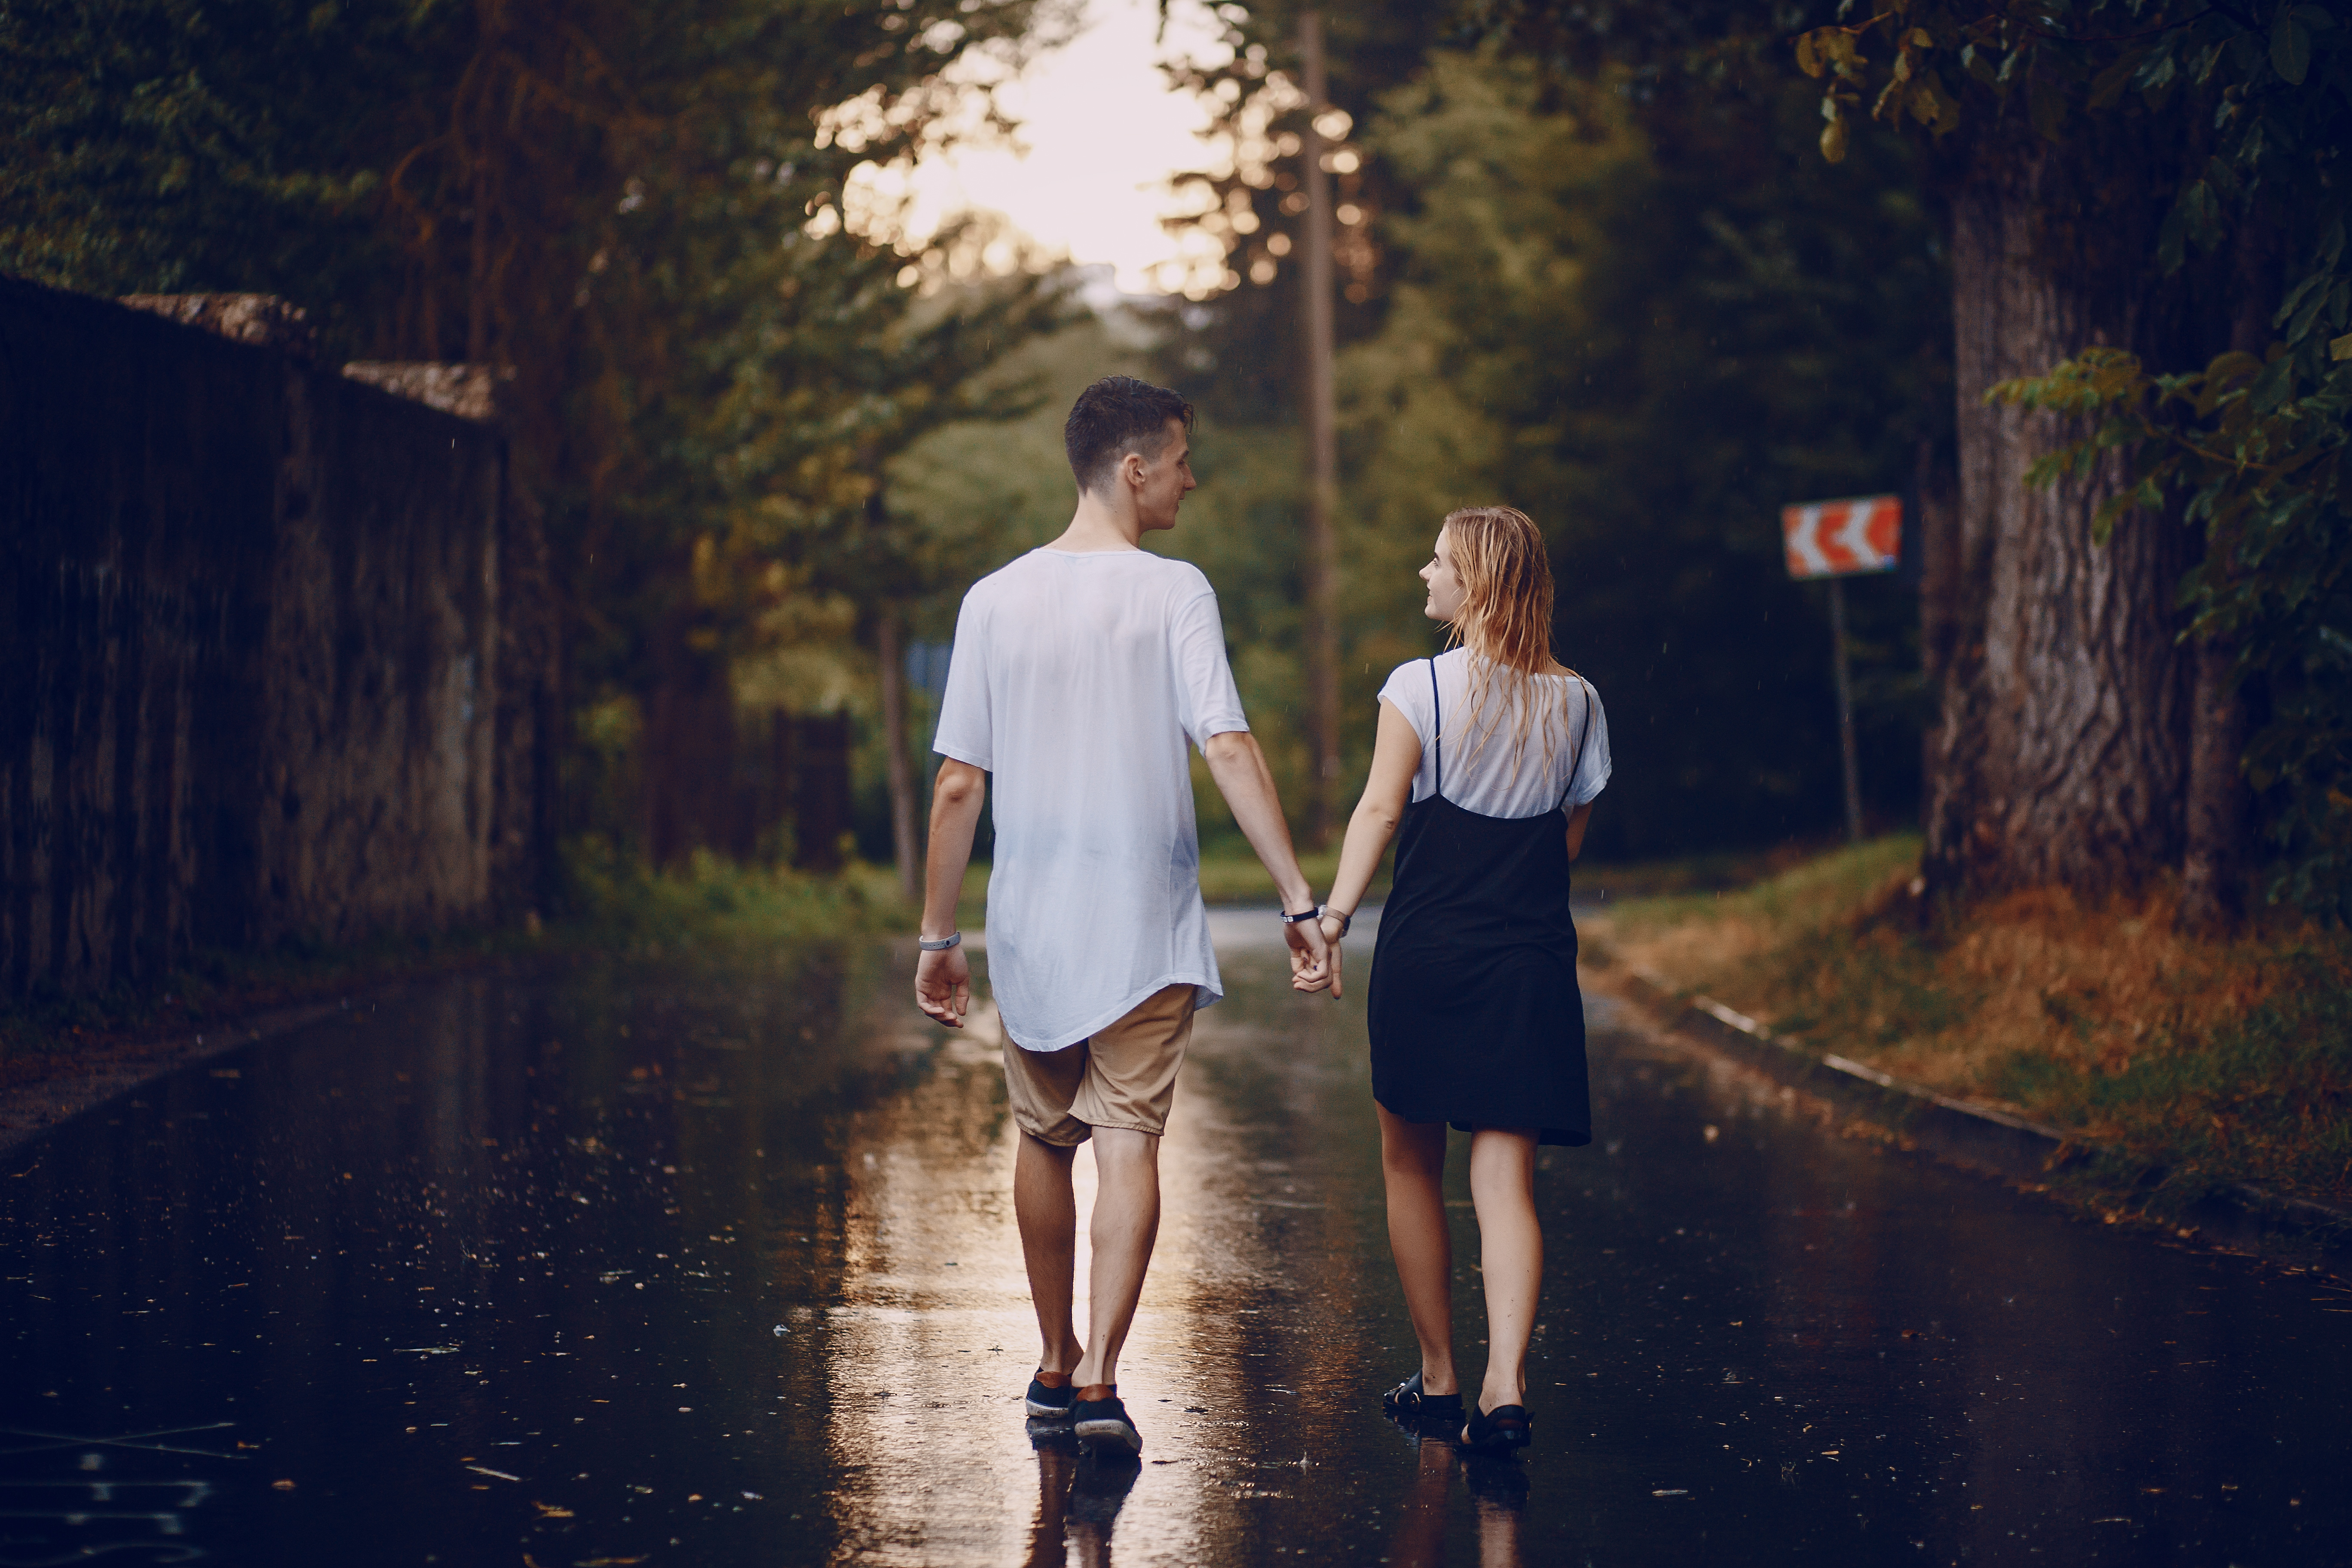
couple, rain, love, summer, young, happiness, happy, outdoor, two, female, girl, together, male, romance, woman, man, spring, romantic, beautiful, joy, adult, relationship, fun, feeling, amour, embracing, cheerful, sensuality, togetherness, wet, youth, amorous, caucasian, white, guy, background, boy, park, nature, autumn, raindrop, green, valentine, pair, rainy, weather, blonde, black, water, People in nature, photograph, tree, standing, sky, reflection, holding hands, photography, gesture, sunlight, walking, night, flash photography, forest, evening, plant, river, bank, leisure, vacation, photo shoot